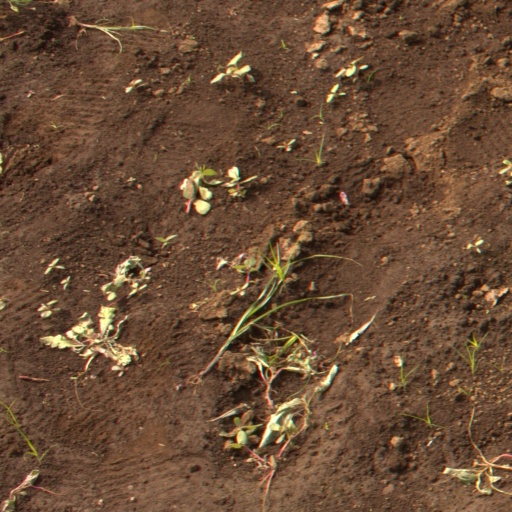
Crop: soybean